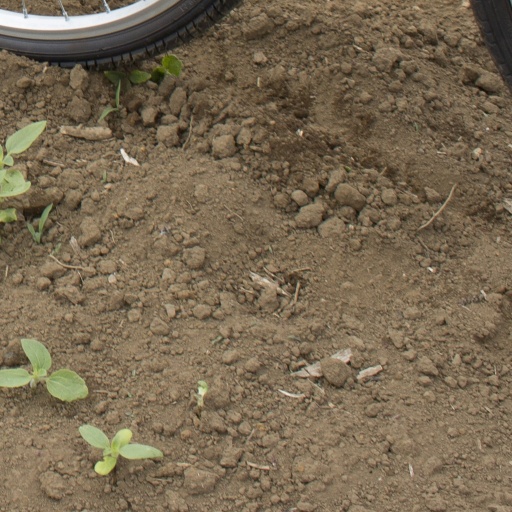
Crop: Jerusalem artichoke